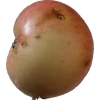
Label: Apple 10